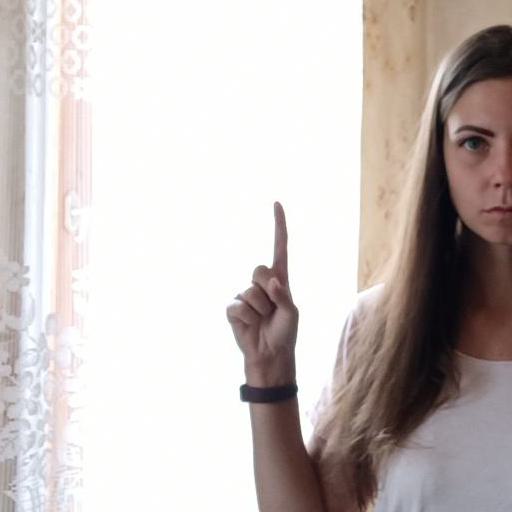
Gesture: one